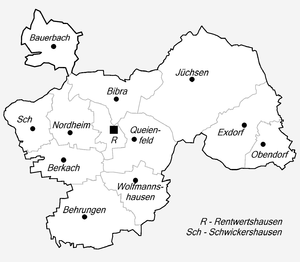
Grabfeld est une commune allemande de l'arrondissement de Schmalkalden-Meiningen, Land de Thuringe.